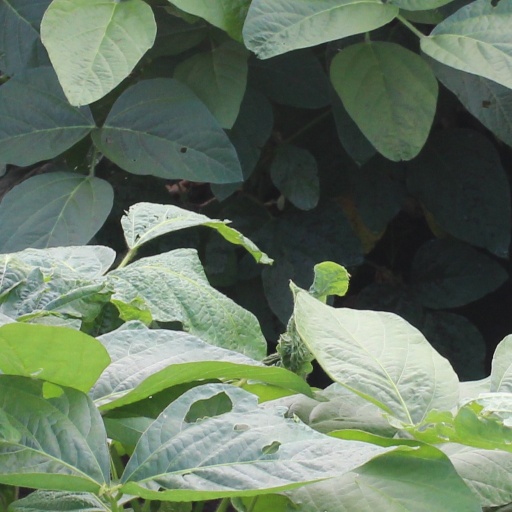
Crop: soybean